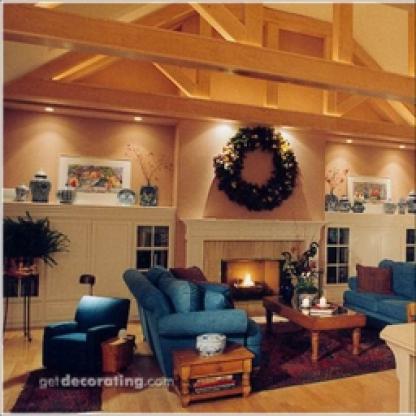
Scene: Indoor